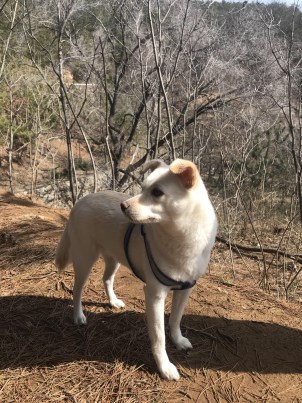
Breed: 3336-n000121-chinese_rural_dog